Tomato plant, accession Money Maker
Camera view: bottom (45 deg); turntable rotation: 300 degrees
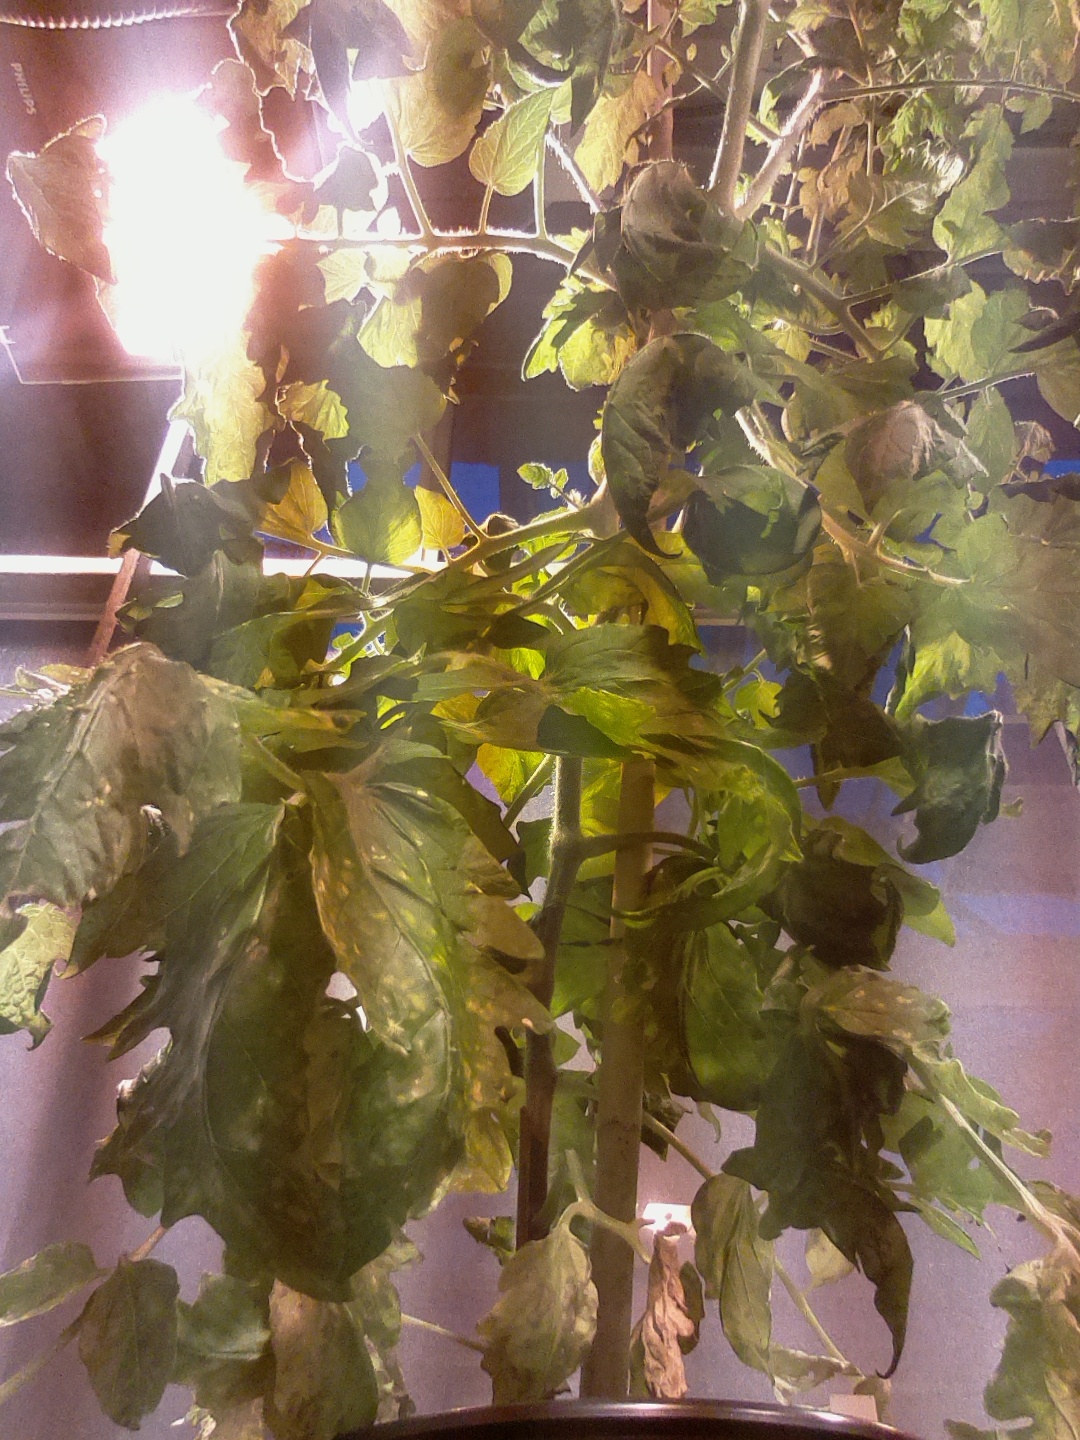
BBCH growth stage 70: Fruits at the main stem or branches visibles